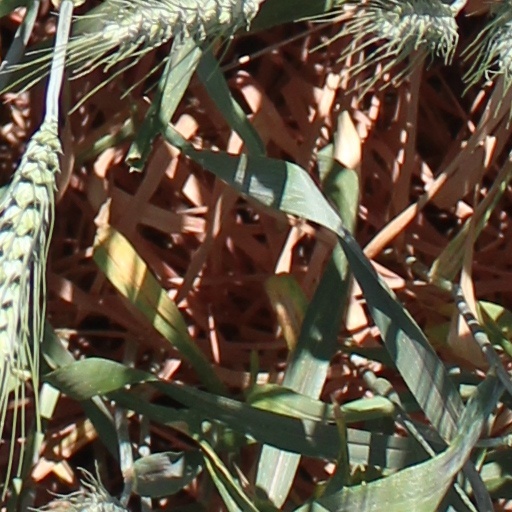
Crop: wheat